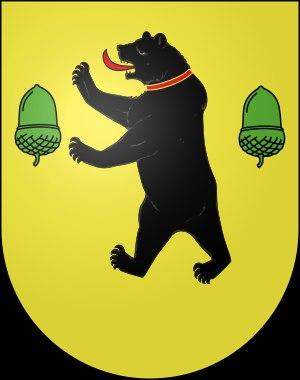
L'arbre généalogique ci-dessous reconstitue la lignée des Teniers, célèbre famille de peintres flamands de la Renaissance et du XVIIᵉ siècle.